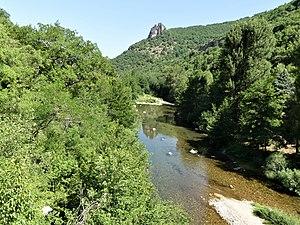
Les gorges de la Dourbie au pont de Gardies, entre les communes de Revens (à droite, département du Gard) et Nant (à gauche, département de l'Aveyron), France. Vue prise en direction de l'aval.
Revens est une commune française située à l'extrémité ouest du département du Gard, en région Occitanie.